A Knight in London

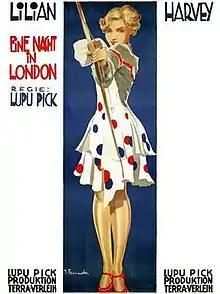
German film poster

A Knight in London is a 1928 British-German silent drama film directed by Lupu Pick and starring Lilian Harvey, Ivy Duke and Robin Irvine. A sound version was released in 1930. While the sound version has no audible dialog, it features a synchronized musical score with sound effects. The film was one of a significant number of co-productions between the two countries in the late 1920s. The film's direction and the cinematography by Karl Freund were widely praised.